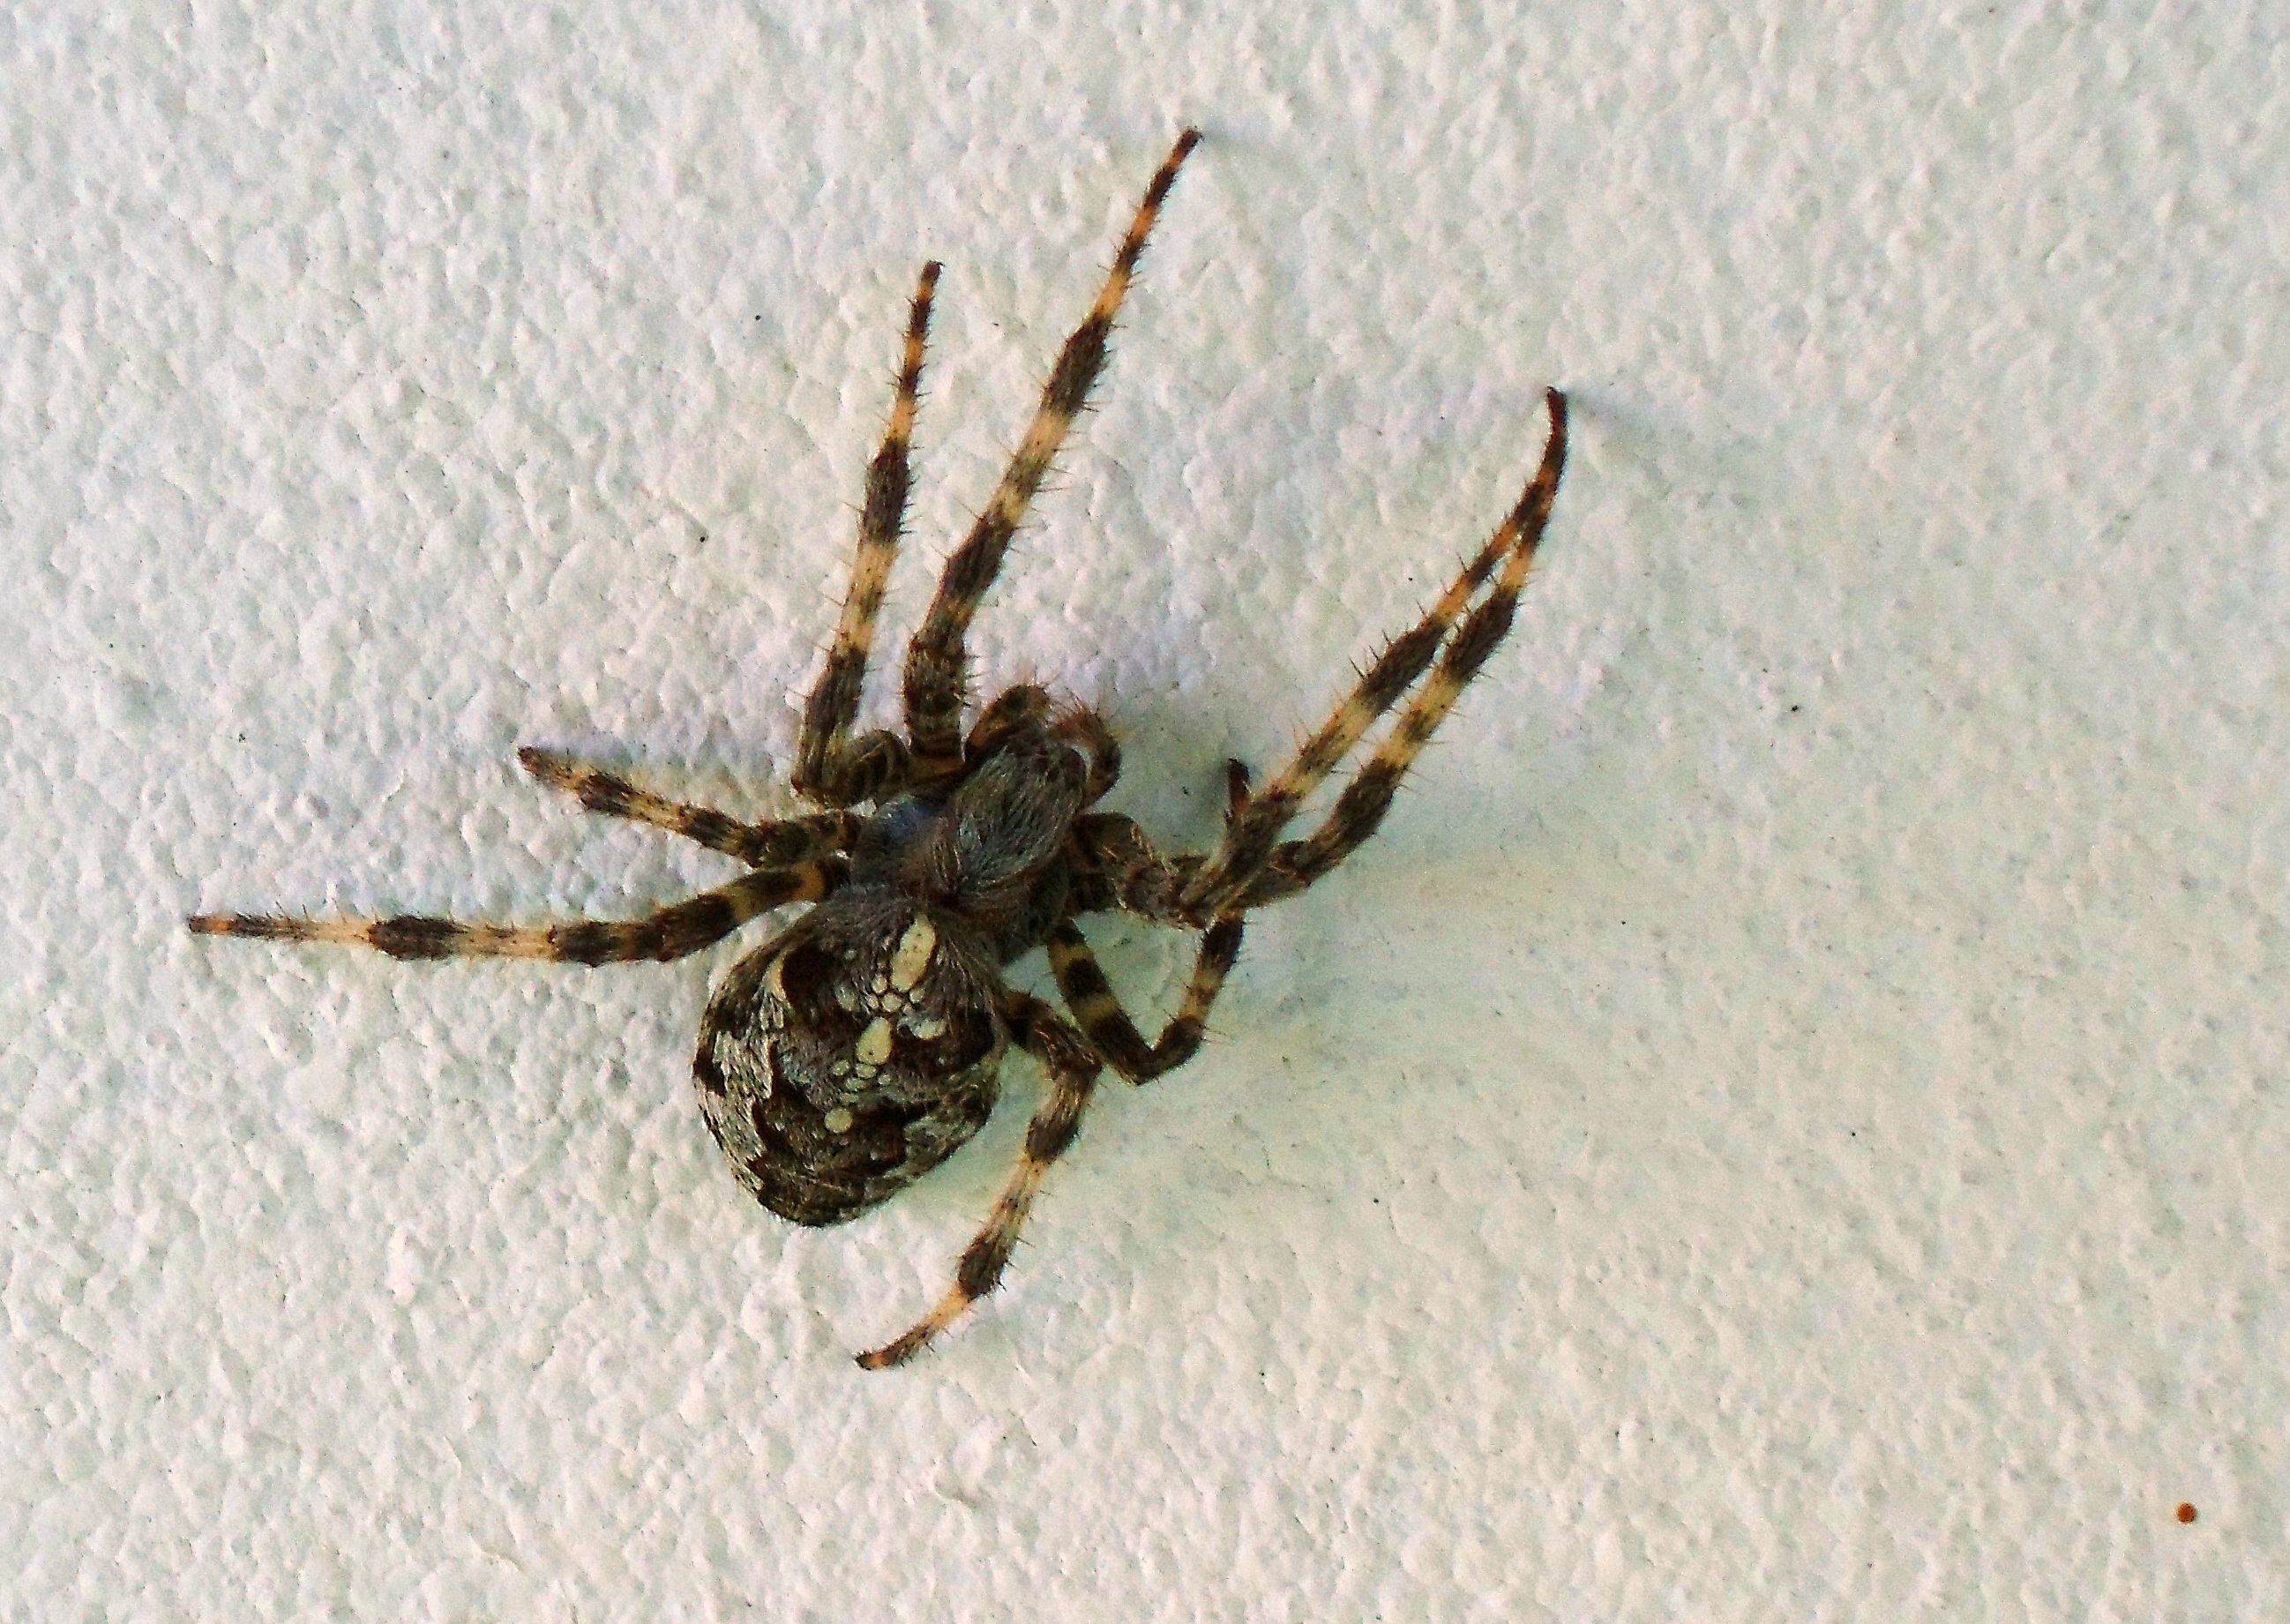
nature, animal, insect, close, fauna, invertebrate, close up, spider, arachnid, macro photography, arthropod, european garden spider, wolf spider, araneus, orb weaver spider